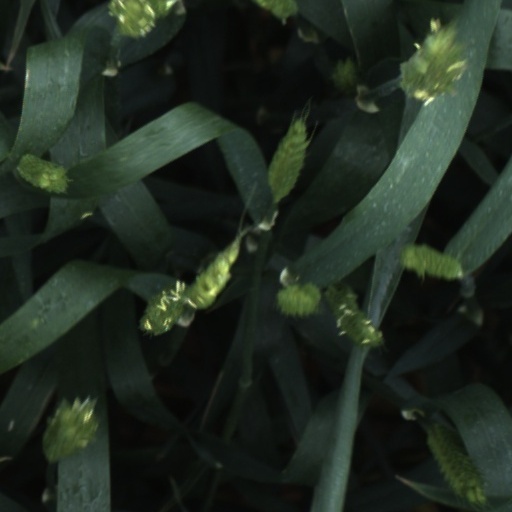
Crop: wheat